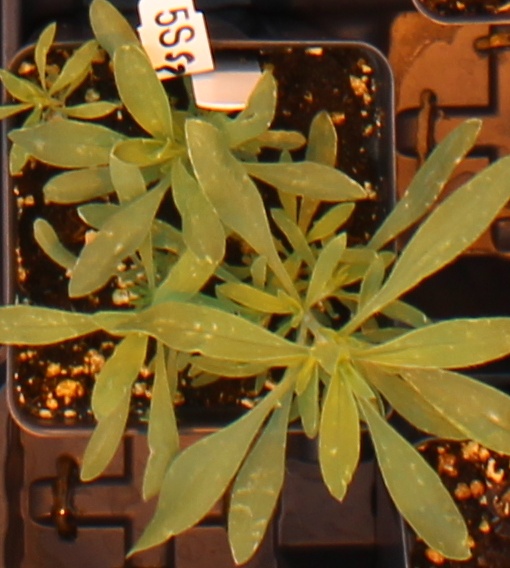
Label: Kochia